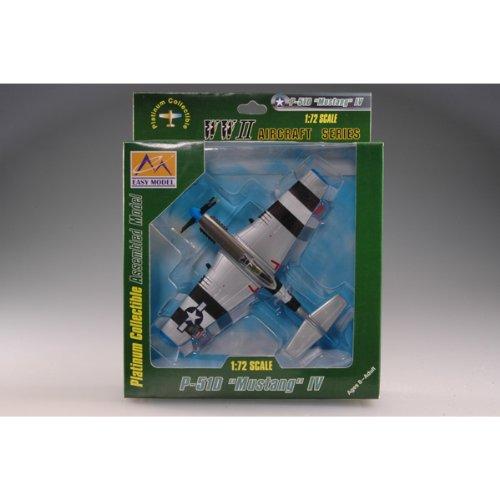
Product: Easy Model P-51D 3FS, 3FG, 5AF Model Kit
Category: Toys & Games | Hobbies | Models & Model Kits | Model Kits | Figure Kits
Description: Highly detailed throughout including fine panel lines and intricate cockpit.
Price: $15.61
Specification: ProductDimensions:5.4x6.2x2.2inches|ItemWeight:5ounces|ShippingWeight:5ounces(Viewshippingratesandpolicies)|DomesticShipping:ItemcanbeshippedwithinU.S.|InternationalShipping:ThisitemcanbeshippedtoselectcountriesoutsideoftheU.S.LearnMore|ASIN:B000CDPO2O|Itemmodelnumber:37291|Manufacturerrecommendedage:14yearsandup